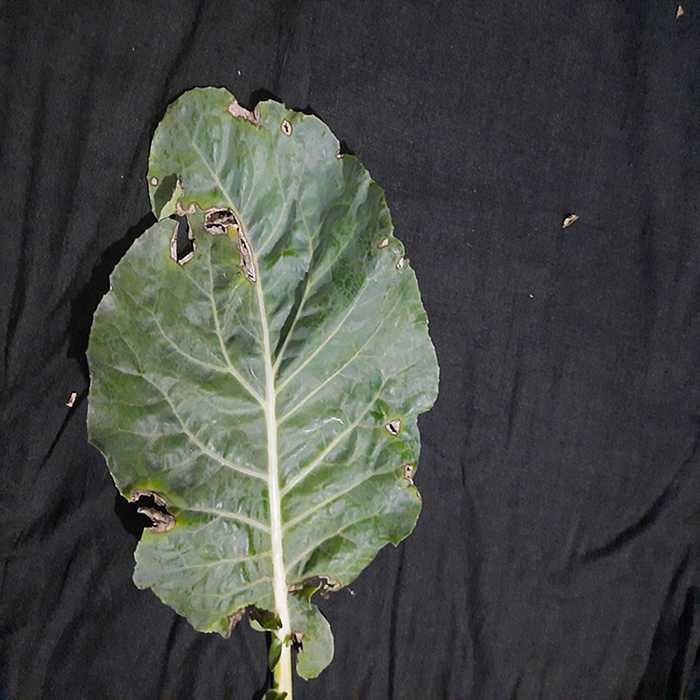
Plant: Cauliflower
Label: Downy mildew